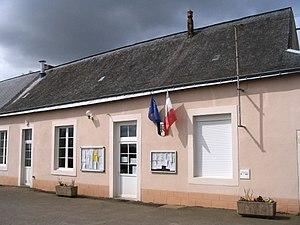
La mairie d'Amné, Sarthe, France.
Amné est une commune française, située dans le département de la Sarthe en région Pays de la Loire, peuplée de 566 habitants.